Nittedal

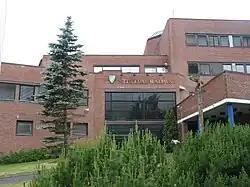
Nittedal town hall.

Nittedal lies directly northeast of Oslo and serves as a suburb to the capital. It is located on both sides of the Nitelva river. The southernmost population centre is Hagan. Further north lie the centres of Slattum, Rotnes, Åneby, Grønvoll, Varingskollen, and Hakadal.